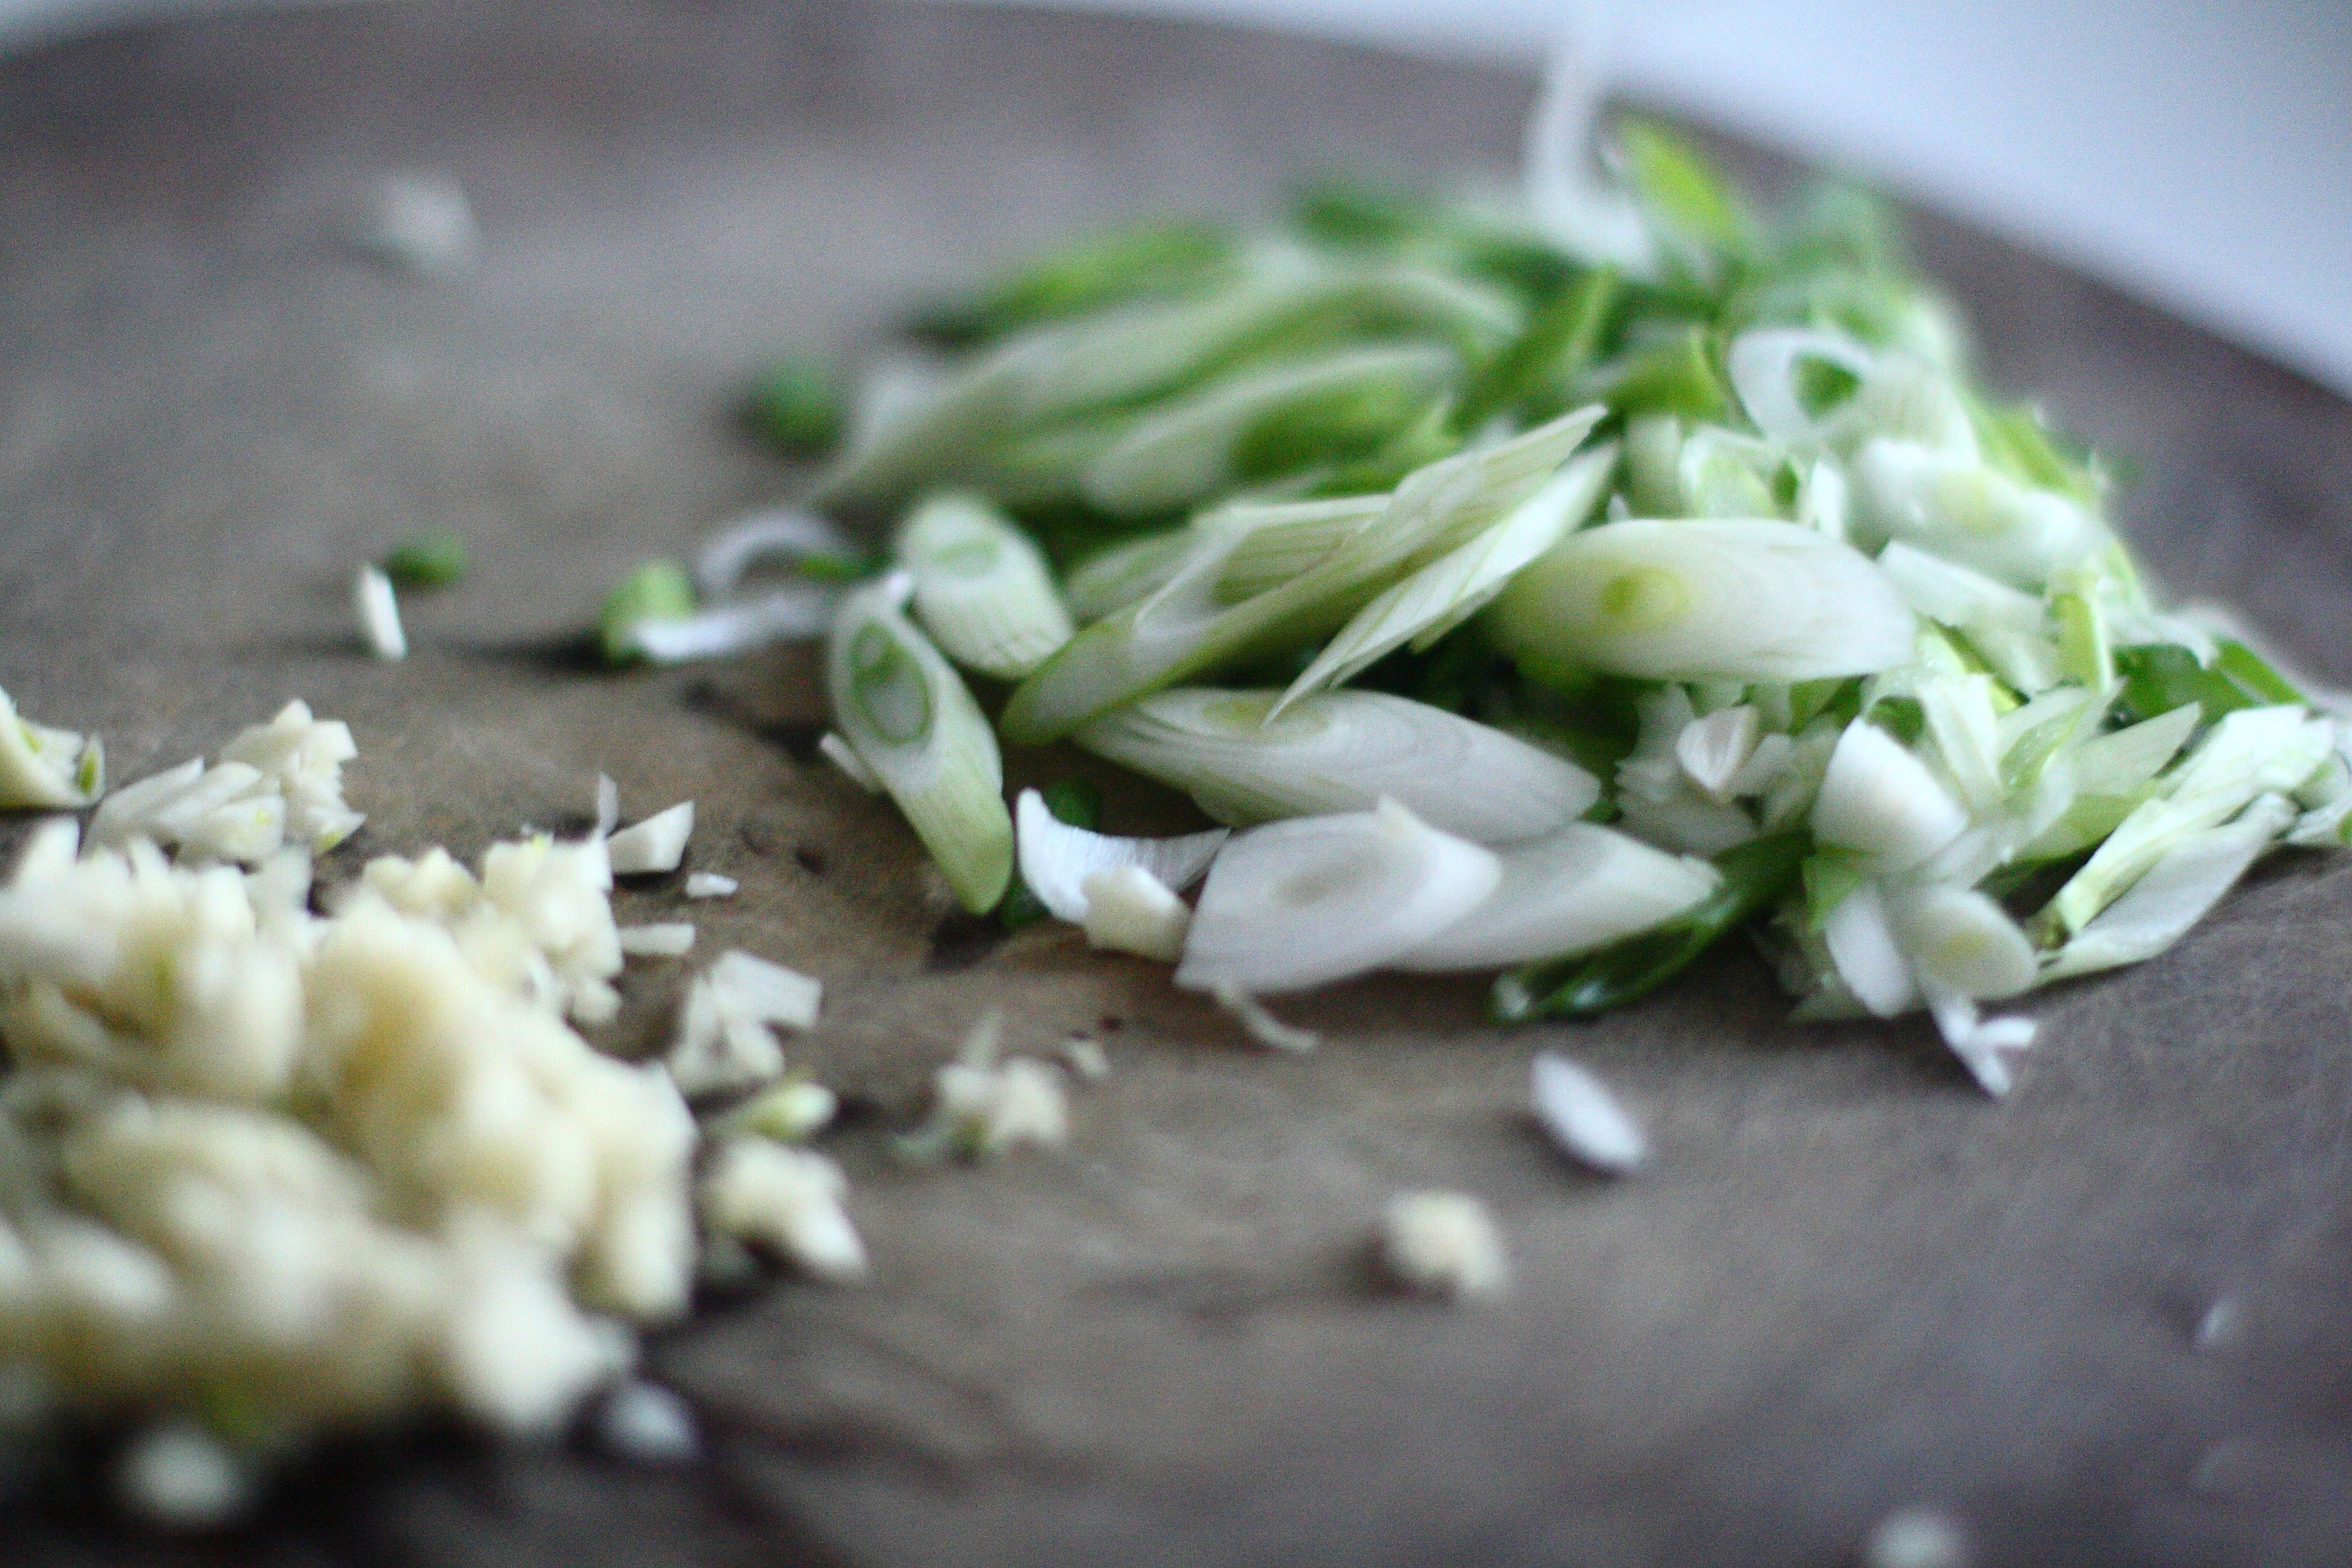
plant, dish, food, green, produce, vegetable, kitchen, cuisine, chef, vegetables, leek, onions, flowering plant, land plant